List of Maryland state historical markers

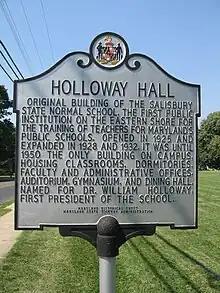
An example of a Maryland historical marker at Holloway Hall

This is a list of Maryland State Historical Markers which were first placed in Maryland in 1930. The Maryland Department of Transportation (MDOT), in partnership with the Maryland Historical Trust (MHT), reviews marker applications while the MDOT Maryland State Highway Administration (SHA) funds, installs, and maintains the markers along state roads and property. The current program was launched in 1933 due to an explosion of automobile ownership within the state. There were 766 markers as of October 2020.